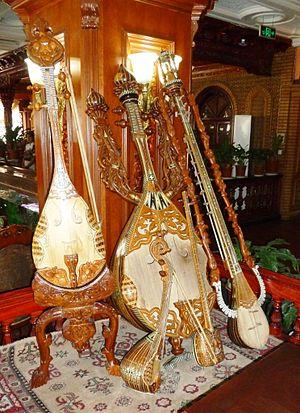
La musique ouïghoure est la musique d'un des peuples turcophones du Xinjiang, en Chine. Pays désertique pour une grande part, avec de grandes régions montagneuses, la musique s'y est développée dans des oasis devenues des foyers urbains. Dans l'ouest du pays, la musique savante et l'art d'interpréter les muqâms sont très proches de la pratique turco-persanne et elle a de fortes parentés avec la musique ouzbèke et la musique tadjike. À l'est le style se rapproche de la musique chinoise.